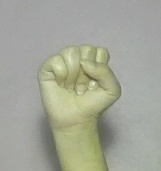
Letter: saad